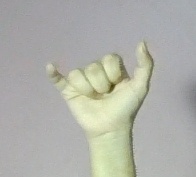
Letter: ya